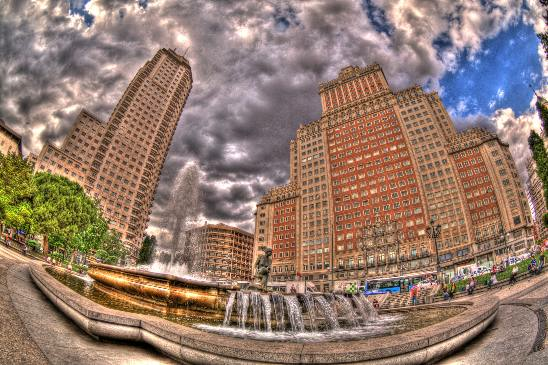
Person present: No